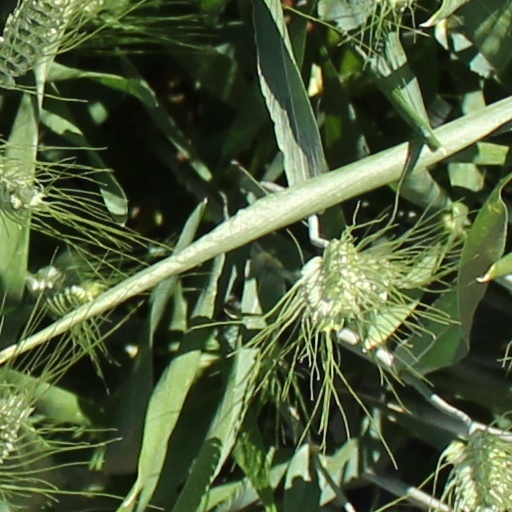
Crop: wheat